Charles W. Goodyear House

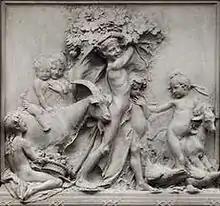
"Life" by Karl Bitter

The walls of the main hall are covered with red Italian brocade (woven fabric) and with pilasters and cove (concave-profile) moldings of carved American walnut. Over the mantle of the marble fireplace in the main hall is a six-foot marble relief, weighing two tons, called "Life" by Karl Bitter. The relief won the gold medal at the Saint Louis Exposition, 1904 and is placed on a foundation extending to the cellar.